Women's sports

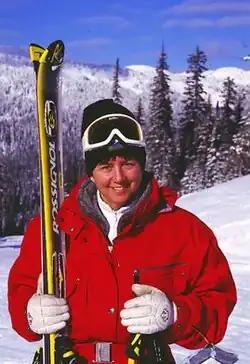
Nancy Greene Alpine skiing

The modern Olympics had female competitors from 1900 onward, though women at first participated in considerably fewer events than men. Women first made their appearance in the Olympic Games in Paris in 1900. That year, 22 women competed in tennis, sailing, croquet, equestrian, and golf. The International Olympic Committee founder Pierre de Coubertin described women's sports "impractical, uninteresting, unaesthetic, and we are not afraid to add: incorrect". However, the 6th IOC Congress in Paris 1914 decided that a woman's medal had formally the same weight as a man's in the official medal table. This left the decisions about women's participation to the individual international sports federations. Concern over the physical strength and stamina of women led to the discouragement of female participation in more physically strenuous sports.